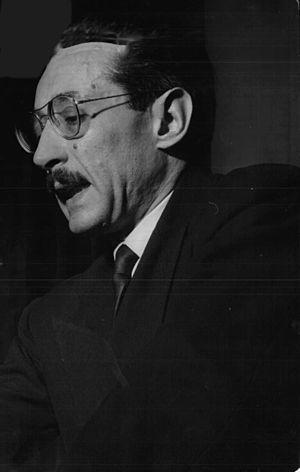
Edgardo Sogno est un diplomate, militaire et homme politique italien.